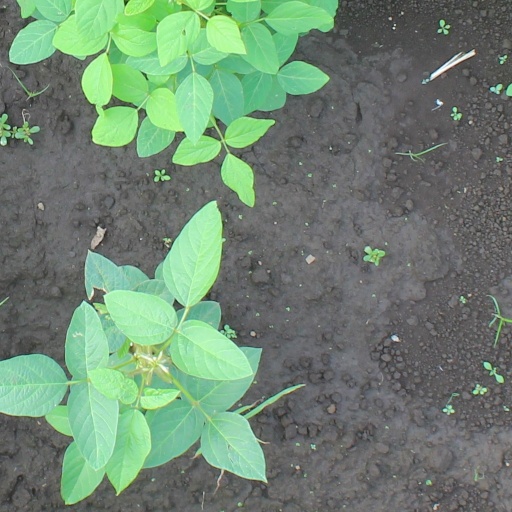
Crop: soybean